Nonnberg Abbey

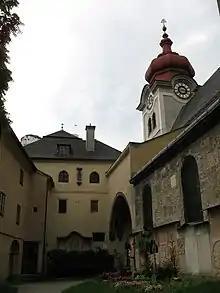
Abbey Church

After a blaze about 1006, the abbey church was re-built with the support of Henry II; he and his consort Cunigunde of Luxembourg attended the consecration in 1009. This Romanesque building was again largely destroyed in a fire of 1423. Reconstruction took place between 1464 and 1509. In 1624 the church was enlarged by the addition of three side chapels. A refurbishment in the Baroque style took place in the 1880s.